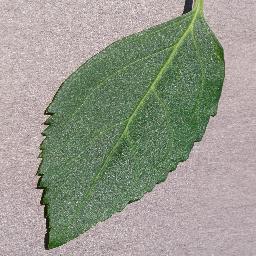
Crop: cherry
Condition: (including_sour)_healthy